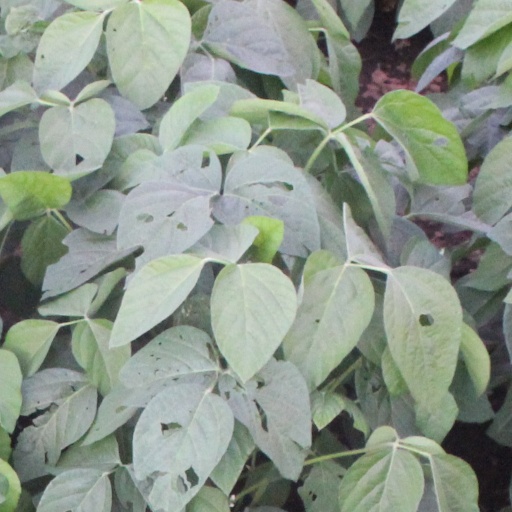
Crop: soybean